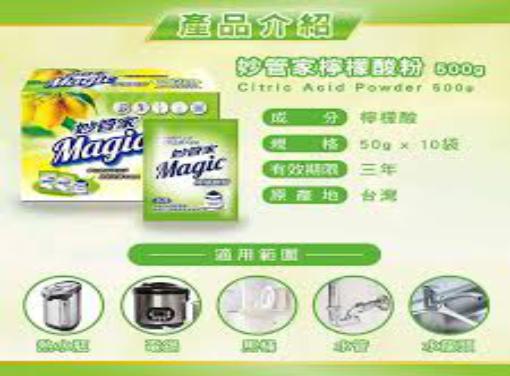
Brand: magicamah
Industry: Necessities